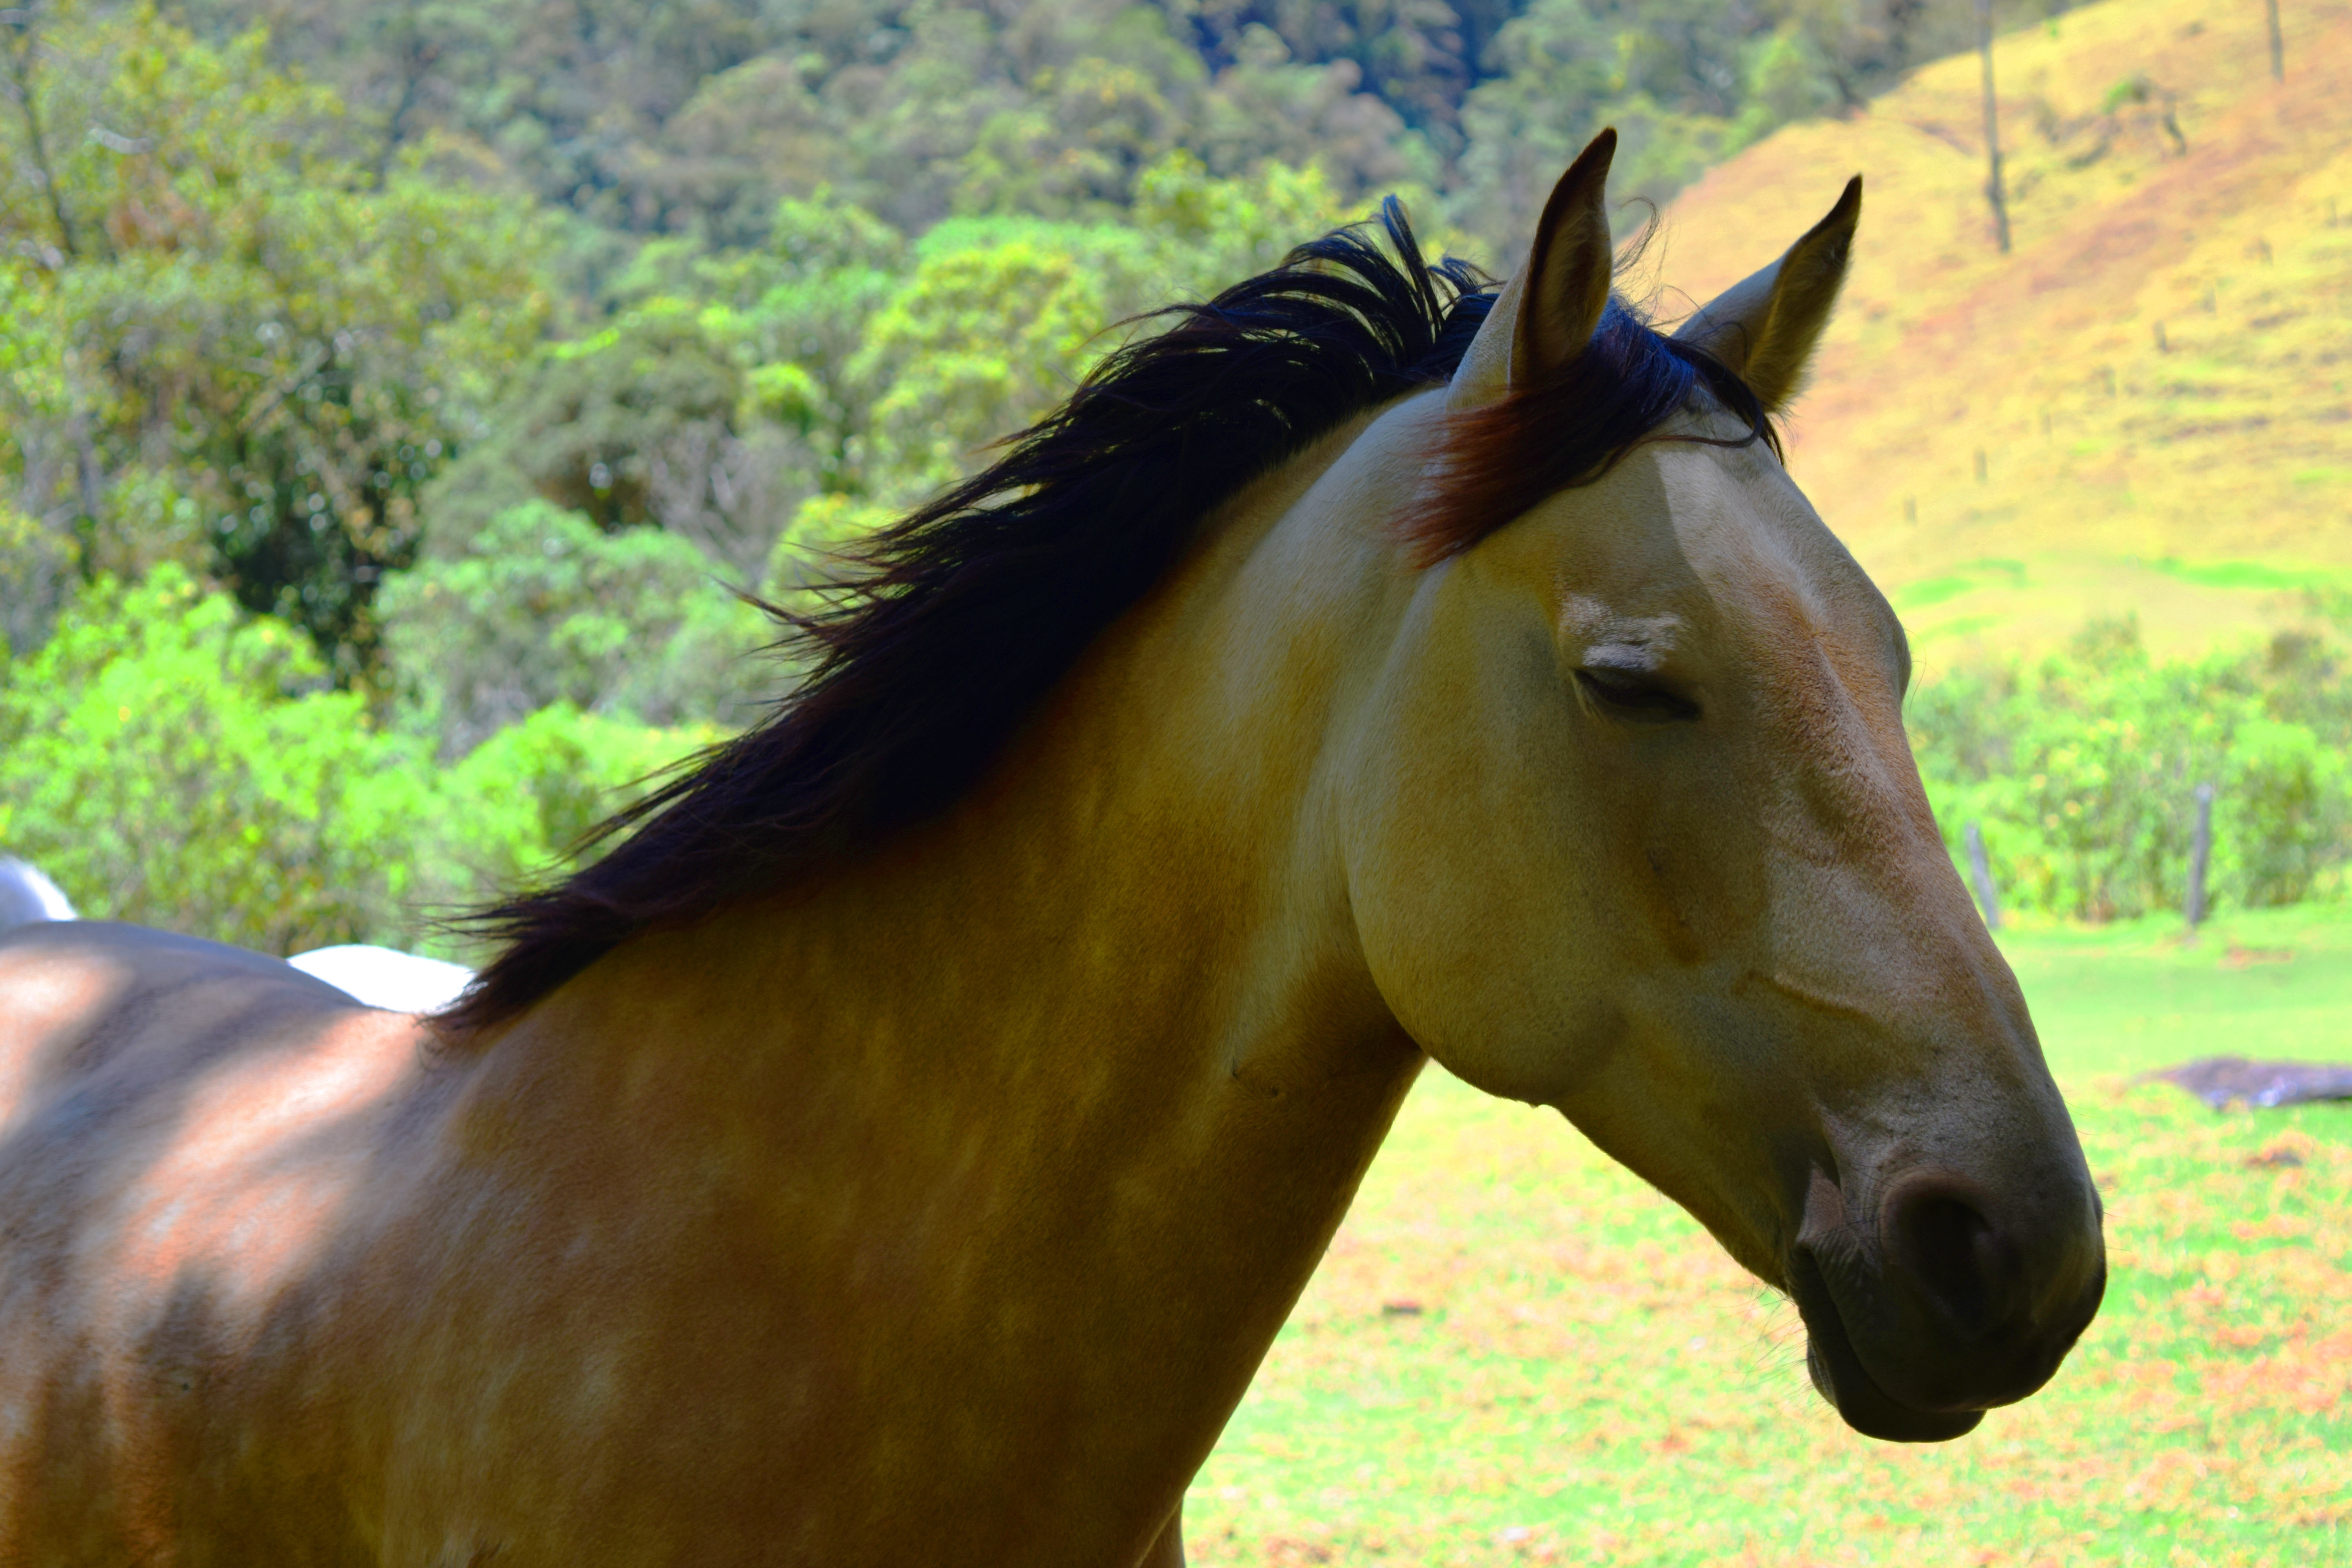
countryside, pasture, horse, mammal, stallion, mane, fauna, vertebrate, mare, salento, cocora, horse like mammal, mustang horse